Robson Square

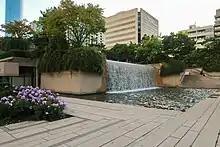
Waterfall

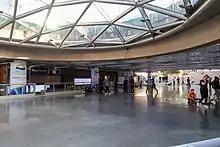
Robson Square Ice Rink

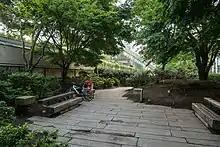
Garden pathway

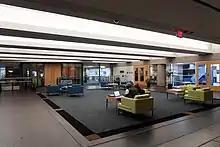
UBC Robson Square

Robson Square is a landmark civic centre and public plaza, located in Downtown Vancouver, British Columbia. It is the site of the Provincial Law Courts, UBC Robson Square, government office buildings, and public space connecting the newer development to the Vancouver Art Gallery.